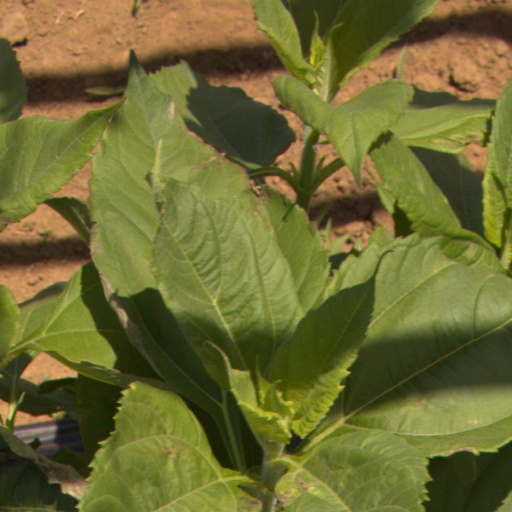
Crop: Jerusalem artichoke